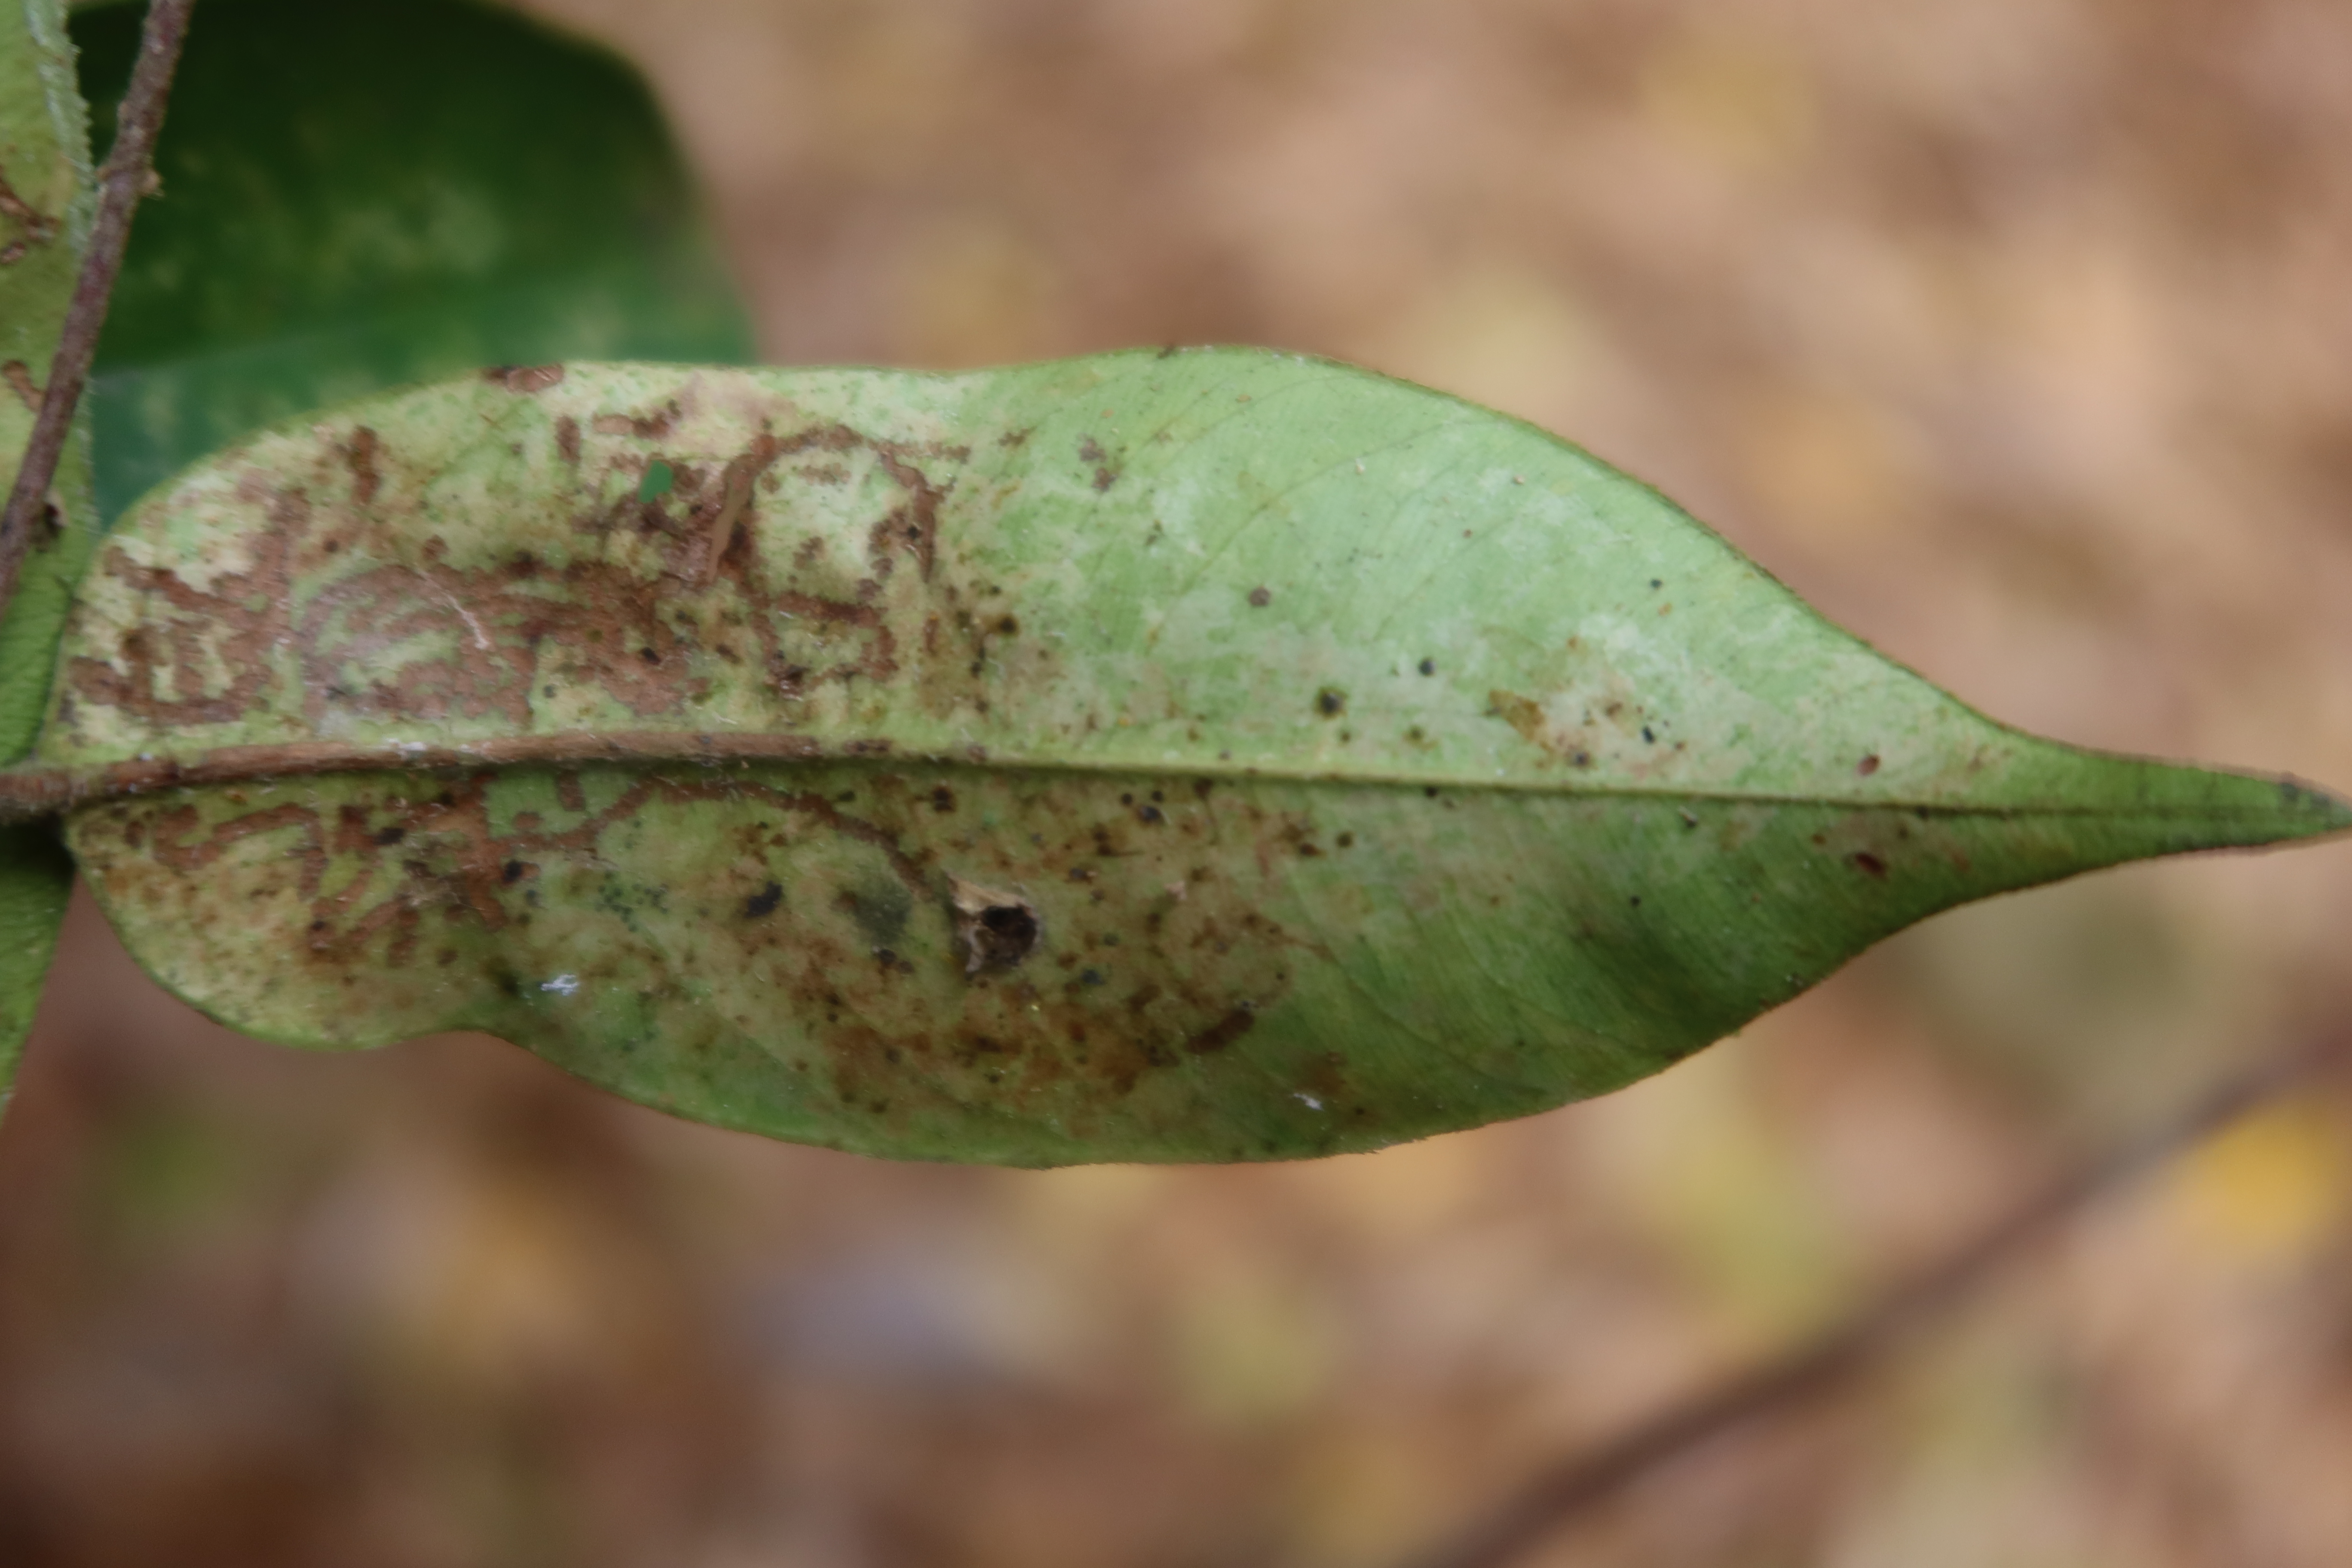
Label: Brown spots